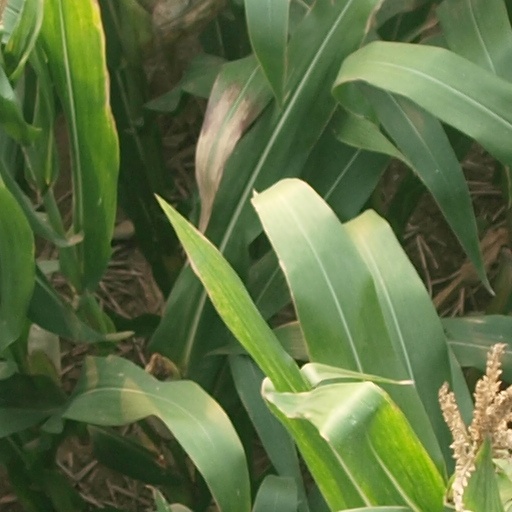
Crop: maize; corn